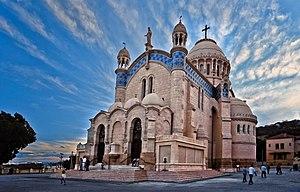
Notre Dame d'Afrique, aussi connue comme ""Madame l'Afrique"" ou encore ""Lella Myriam"" est située dans le quartier de Z'Ghara. Elle se dresse à 124 mètres d'altitude en hauteur sur les quartiers ouest d'Alger. La basilique fût achevée en 1872 après 14 ans de travaux, elle est l'oeuvre de l'architecte français Jean Eugène Fromageau. L'éxterieur est construit dans un style byzantin, quand à l'intérieur elle s'inspire de l'architecture hispano-mauresque. Source